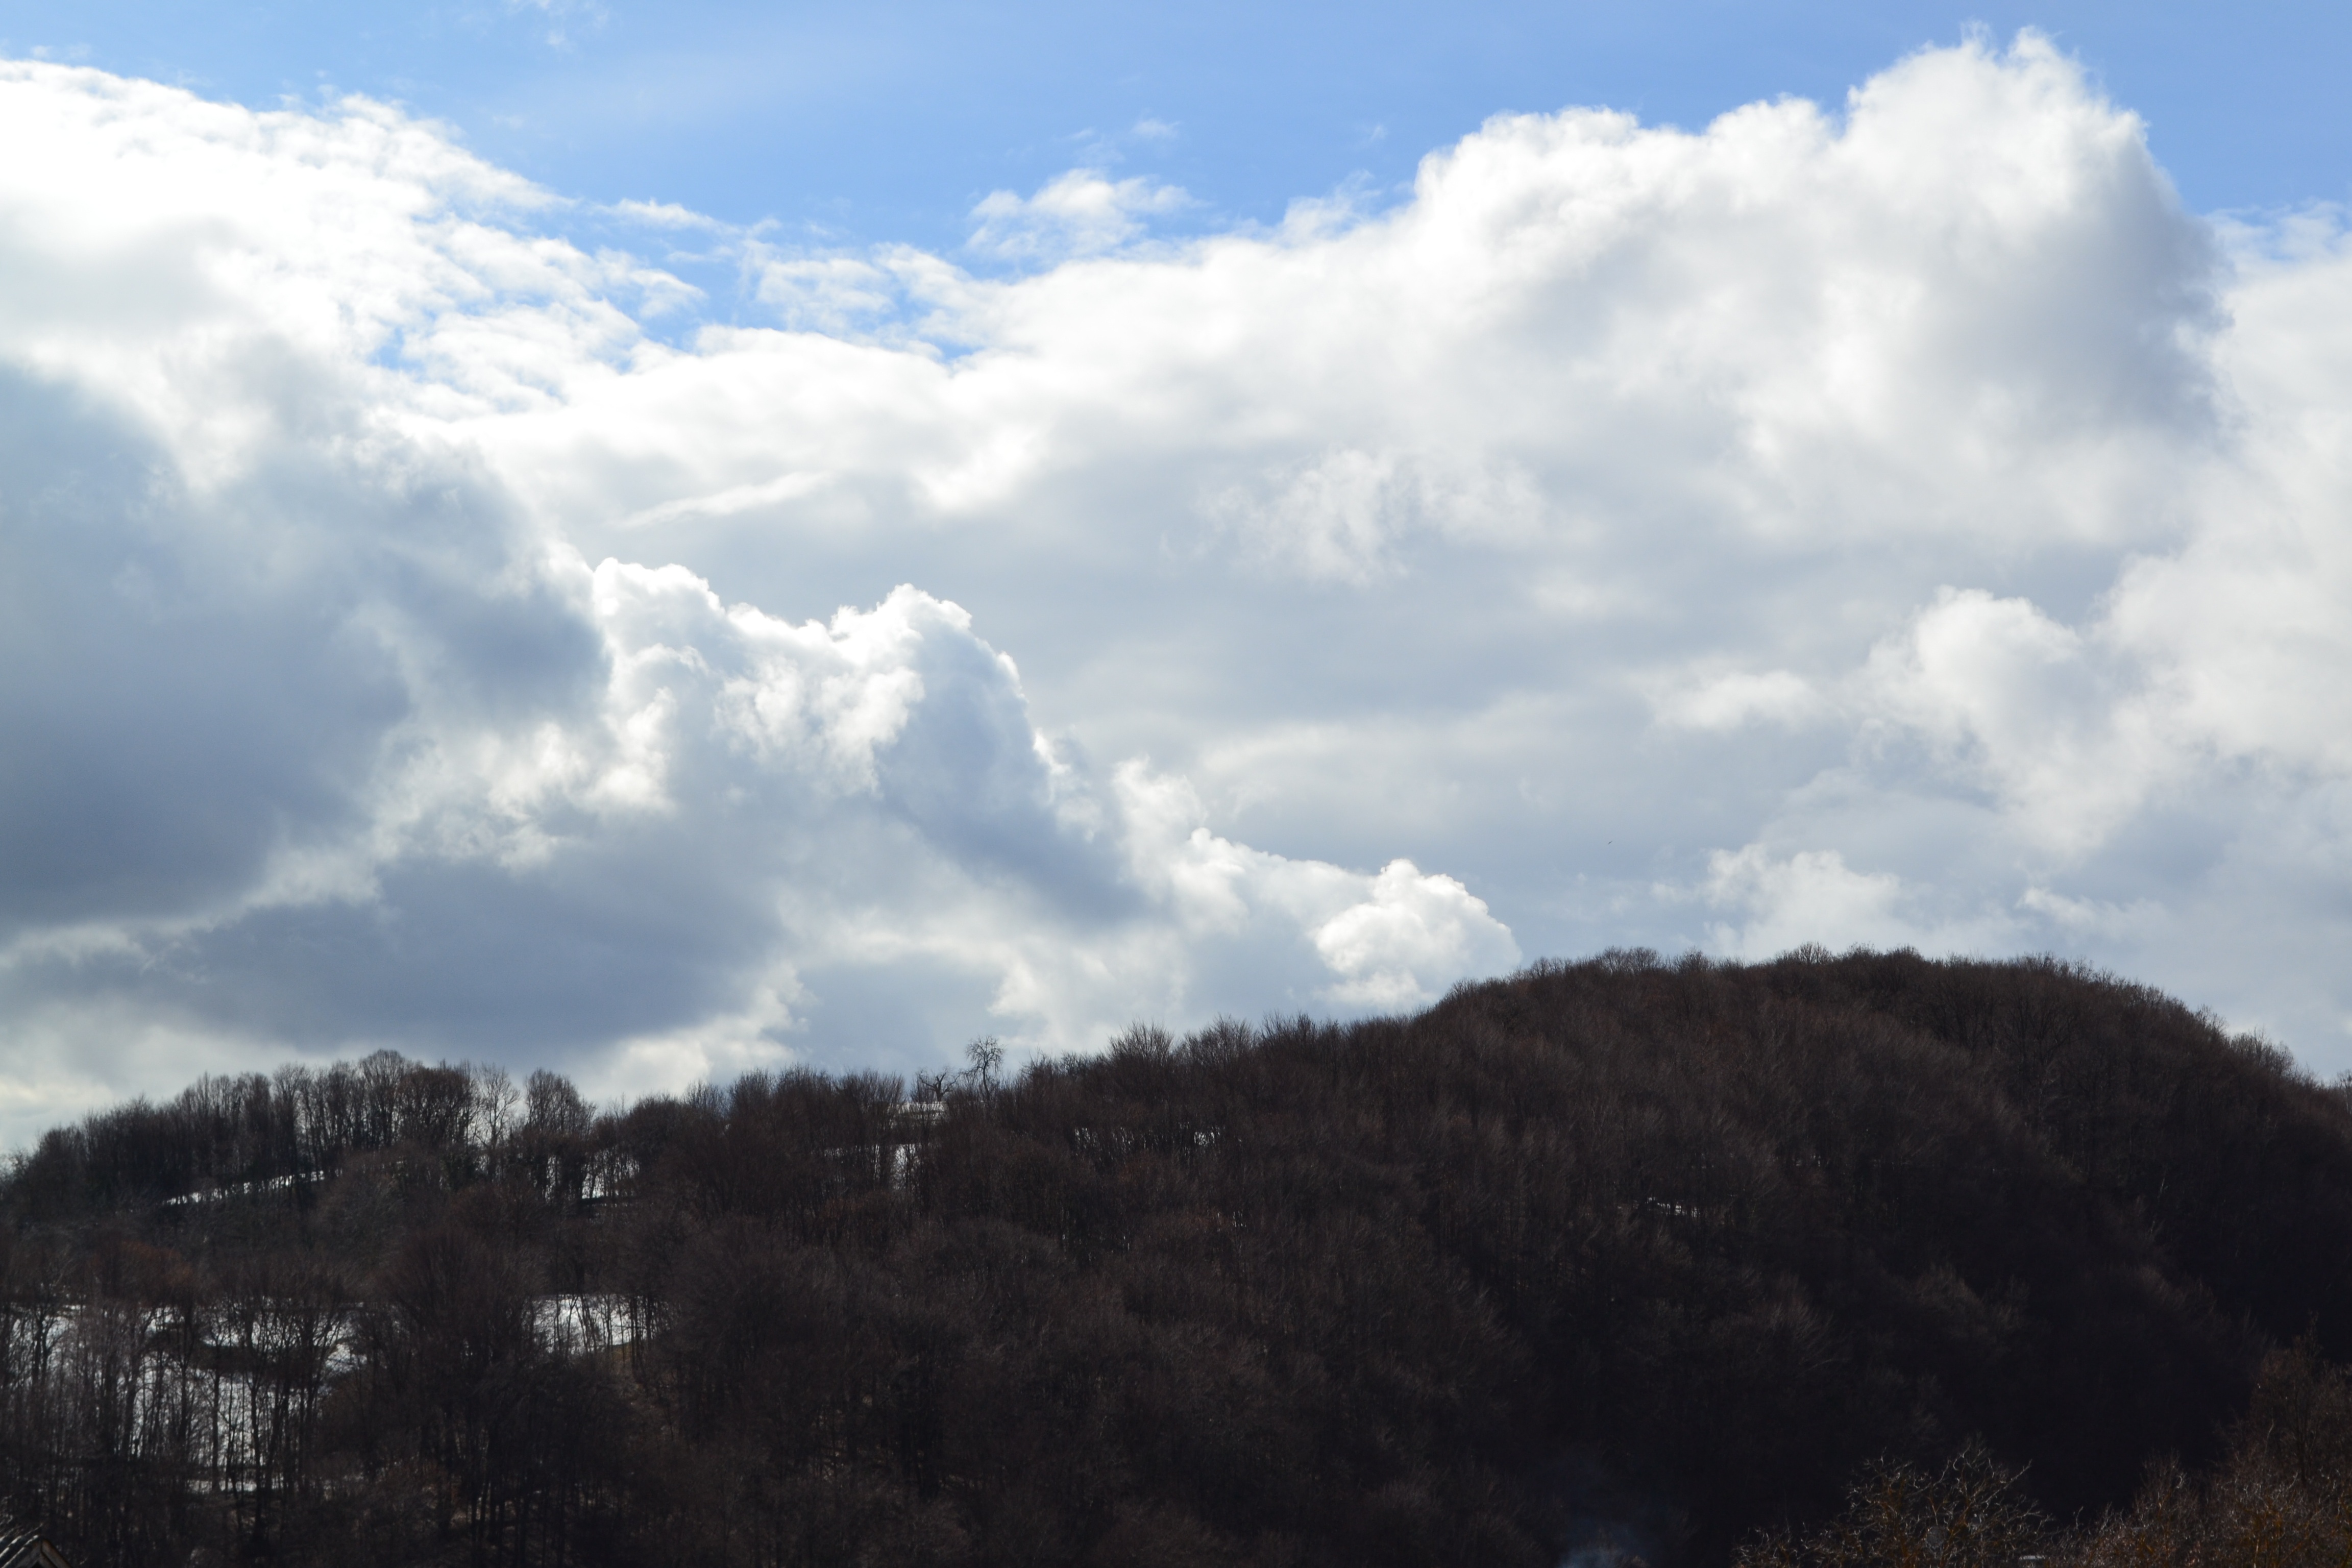
tree, nature, mountain, snow, cloud, sky, sunlight, hill, mountain range, weather, cumulus, meteorological phenomenon, atmospheric phenomenon, atmosphere of earth, mountainous landforms